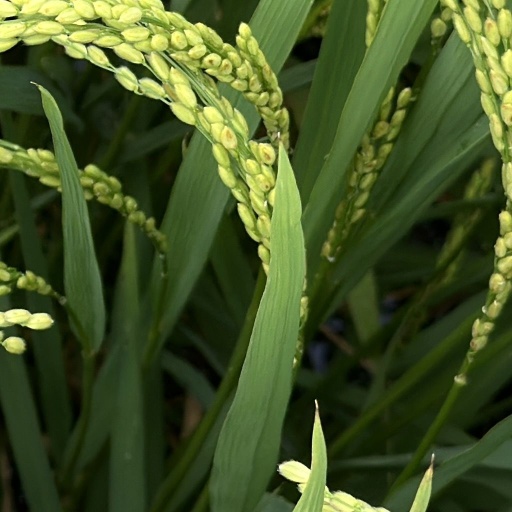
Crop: rice